Sam Nartey George

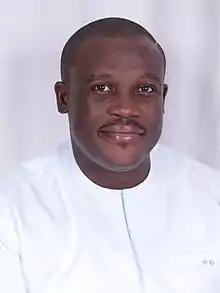
George in 2021

Samuel Nartey George (born 22 January 1985) is a Ghanaian politician. He is a member of the National Democratic Congress. He defeated E. T. Mensah to represent the party in the 2016 parliamentary elections for the Ningo-Prampram Constituency. He again won the 2020 Ghanaian general election and the 2024 Ghanaian general election and is currently a member of the nintth Parliament of the Fourth Republic of Ghana, representing the Ningo-Prampram constituency. He is from Ahwiam, Old Ningo.